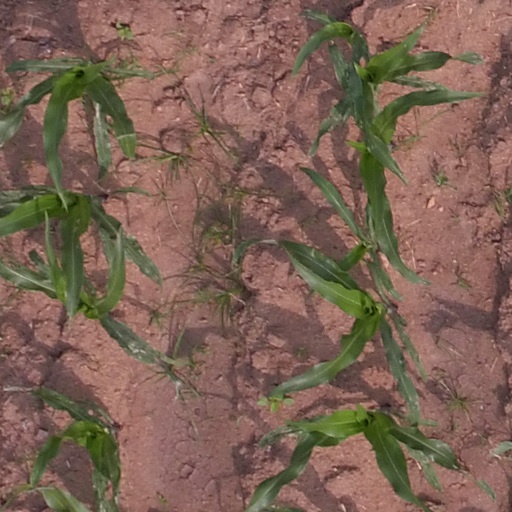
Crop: maize; corn